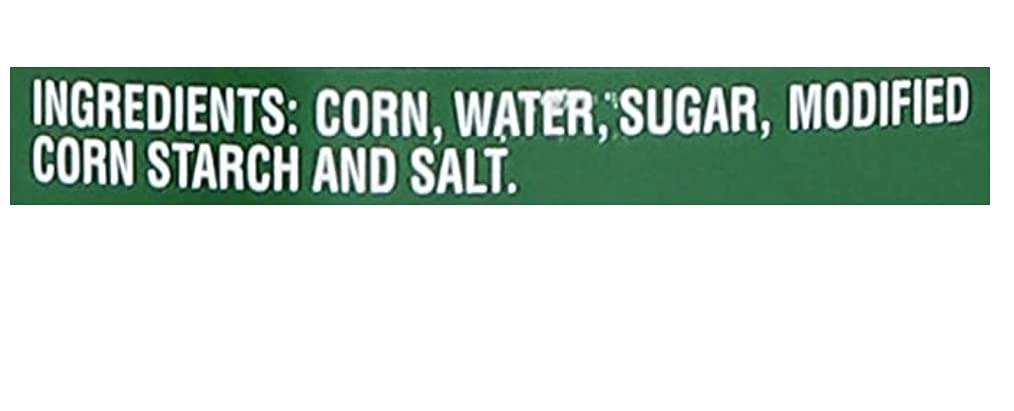
Item Name: Libbys Cream Style Sweet Corn, 14.75 oz
Bullet Point: 14.75oz size
Value: 14.75
Unit: oz

Price: 0.98